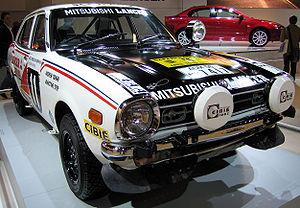
La Mitsubishi Lancer est une voiture familiale de Mitsubishi Motors.